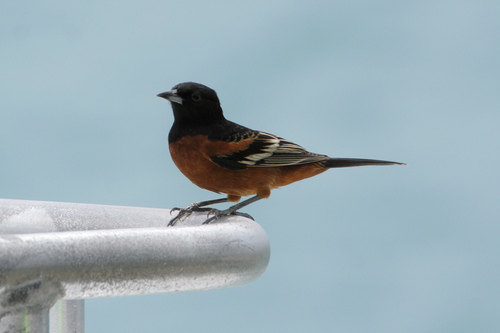
this brown chested and bellied small bird has a shortly pointed white bill with a black head and neck.
this is a brown bird with a black head and a white pointy beak.
a small bird with a black head and a orange breast.
this is a deep red bird with a black crown, nape, and throat with white on the wingbars.
this bird is orange with black and has a large bill
this bird is red with black and has a very short beak.
this bird has a black bill with black breast and dark orange belly
this bird is black with red and has a very short beak.
this bird has a black crown with black throat and orange breast.
this bird has wings that are black and has a red belly
Species: Orchard Oriole